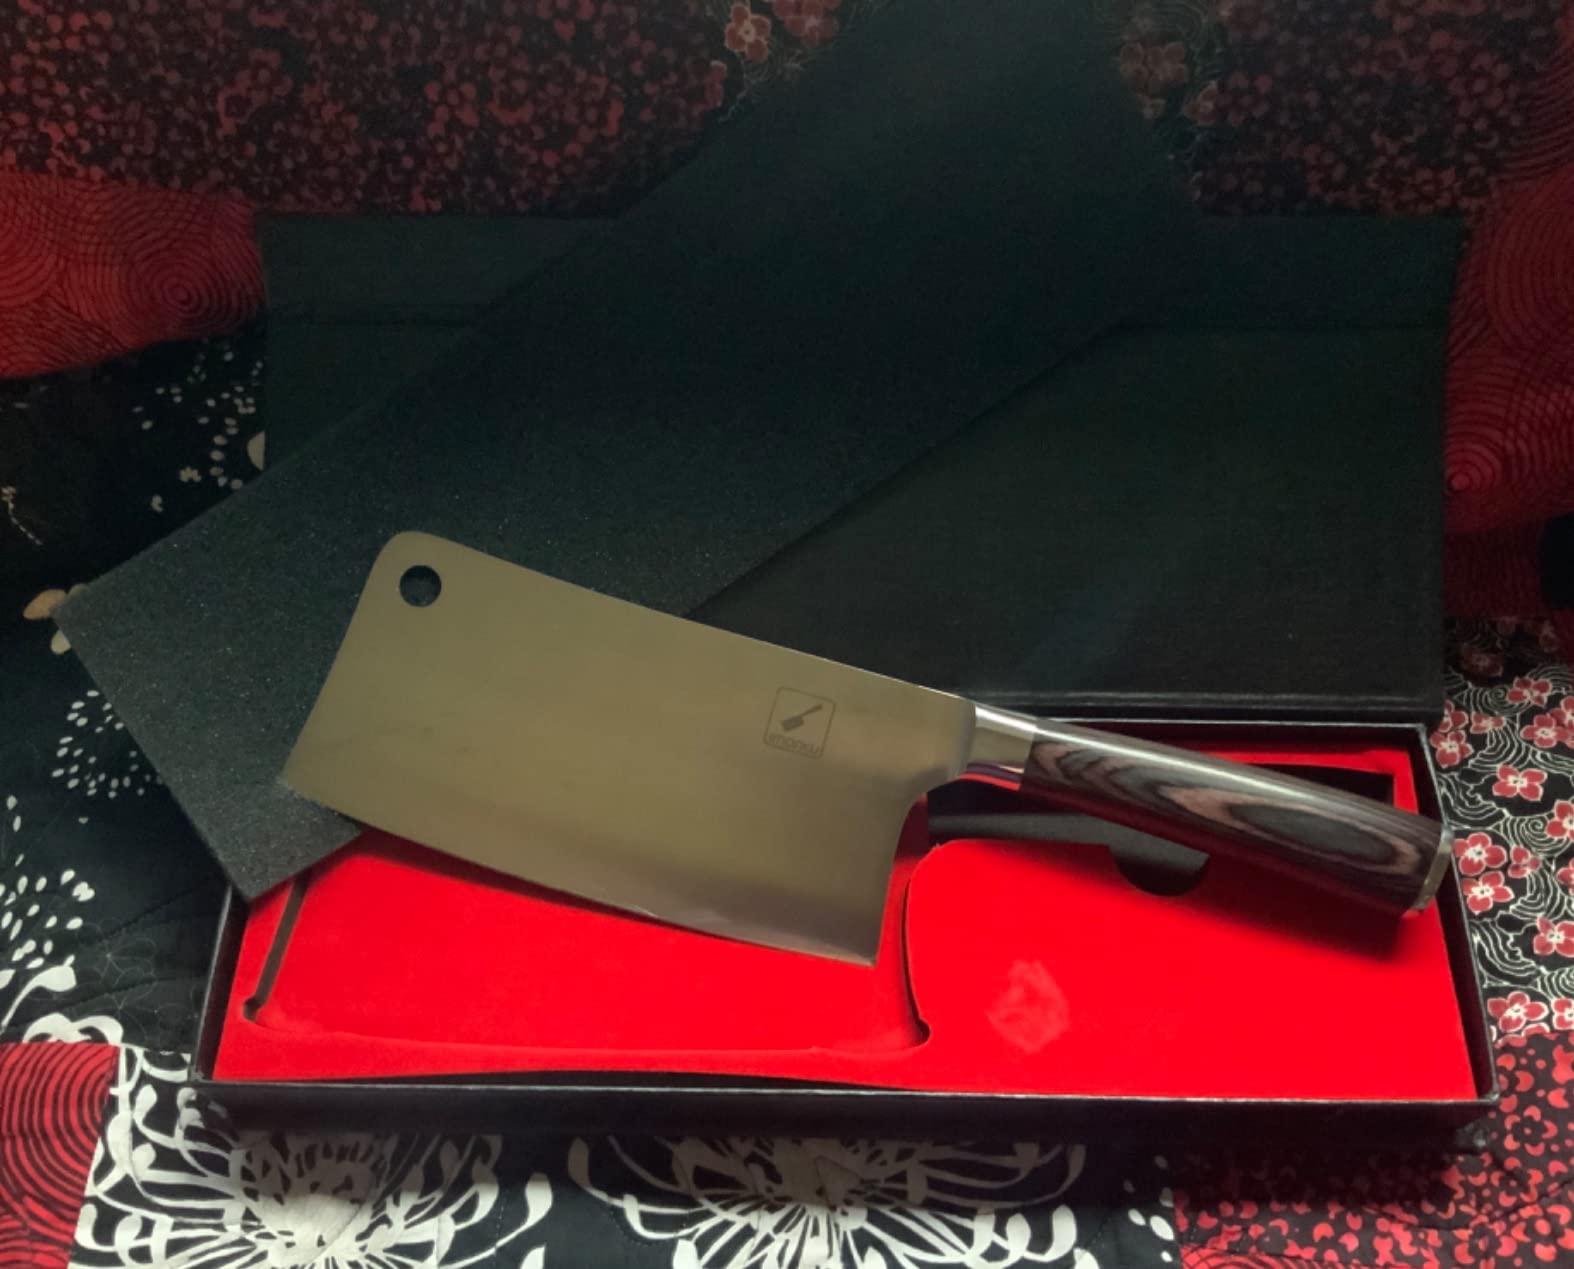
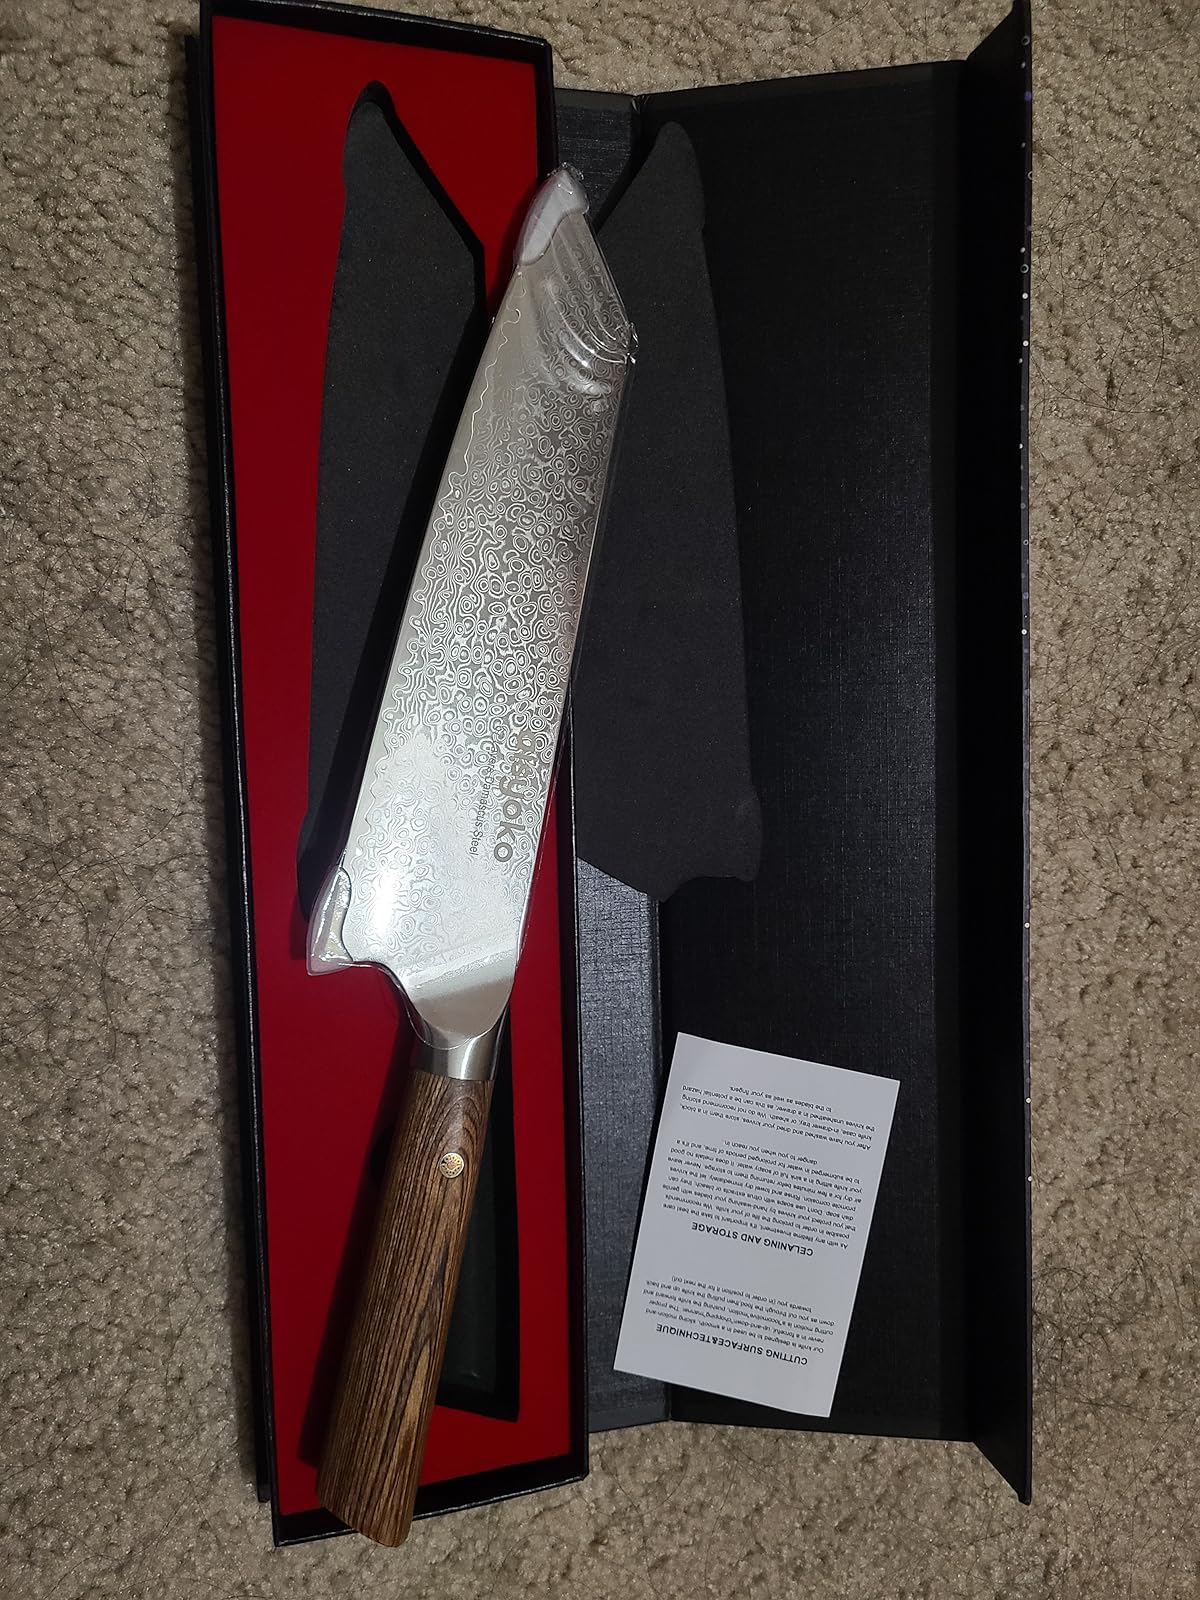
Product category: items_knife
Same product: no